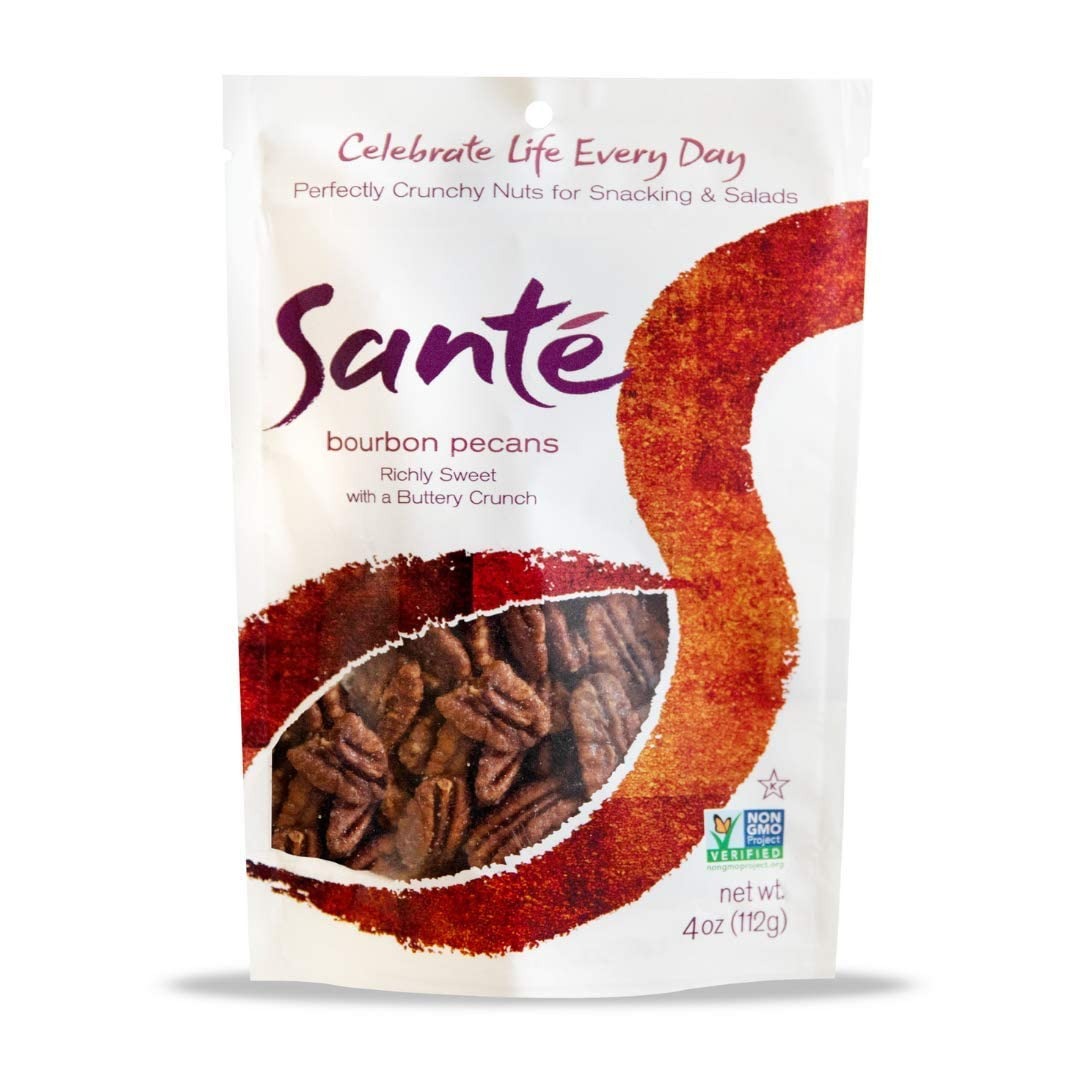
Item Name: Sante Bourbon Pecans | Gourmet Candied Nuts | All Natural, non-GMO | Gluten Free, Peanut Free | 6 Pack of 4 Ounce Resealable Bags
Bullet Point 1: LUXURY COATED PECANS: Bourbon Pecans are the perfect Southern-style snack. With a rich and buttery crunch and the taste of bourbon, you will love every bite of these purely American snacks. Whether you get them to share or to keep to yourself, you’ll enjoy replacing your other snacks with these delectable treats.
Bullet Point 2: HEALTHY & DELICIOUS: Pecans are natural nutritional powerhouses containing vitamin E, beta carotene, and zinc. Zinc has immune-boosting properties and is linked to lowering risks of age- and lifestyle-related diseases. Pecans are rich in antioxidants, omega-3 fatty acids, and heart-healthy monounsaturated fats, so you can keep your health goals on track. Plus, they are gluten-free!
Bullet Point 3: SNACK FOR KIDS OR ADULTS: These nuts make an awesome snack for adults and kids alike. Send a bag of Bourbon Pecans to school with your child as a surprise in their lunch box. Take a handful with you to the office for a pick-me-up. You and your family will love snacking on these delicious nuts that taste just like candy!
Bullet Point 4: GREAT FOR ANY OCCASION: These Bourbon Pecans are a healthy snack that will make you feel good! Whether you’re just snacking at home or you are hosting a dinner party, these pecans fit any occasion. Add them to a banana cream pie or bread pudding to turn it into a blue-ribbon dessert. You can also mix them into a gourmet gift basket for a bourbon lover.
Bullet Point 5: FAMILY-OWNED BUSINESS: Santé Specialty Foods is a woman-owned family business located in California’s Silicon Valley. We are dedicated to sourcing the highest quality ingredients while introducing new flavors. Our products nourish both the body and mind. Sweet, savory, or spicy, our uniquely flavored nuts will make every moment worth celebrating.
Product Description: Satisfy your sweet tooth without feeling guilty. These Bourbon Pecans are a great junk food alternative because they have a great taste and an even better nutritional value. Our pecans are covered with a sugar coating with a bourbon flavor. Pecans are great for your health, offering vitamin E, beta carotene, and zinc, and they are packed with protein to help you feel full and stay full. Pecans have a low glycemic index and are also full of antioxidants and flavonoids, which have been linked with healthy weight management. And that’s not all! They’re a source of heart-healthy monounsaturated fats, which help lower cholesterol. Add chopped pecans to your roasted sweet potatoes for extra sweetness or sprinkle some pieces onto a chocolate dessert to turn it into a blue-ribbon masterpiece. These snacks are great for both kids and adults alike. So go ahead, indulge yourself. Order a package of Bourbon Pecans! Order them for a friend who loves whiskey, or add them to a larger gift basket for a coworker. These pecans bring enjoyment to any occasion. Santé Specialty Foods is a woman-owned family business based in the heart of California’s Silicon Valley. We are dedicated to sourcing the highest quality ingredients while introducing new flavors. Our products nourish both the body and mind while bringing luxury to the day-to-day. Sweet, savory, or spicy, our uniquely flavored nuts will make every moment worth celebrating.
Value: 24.0
Unit: Ounce

Price: 49.17